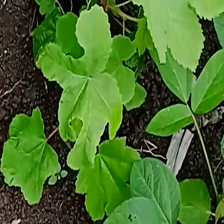
Weed species: Little_Mallow(Malva parviflora)